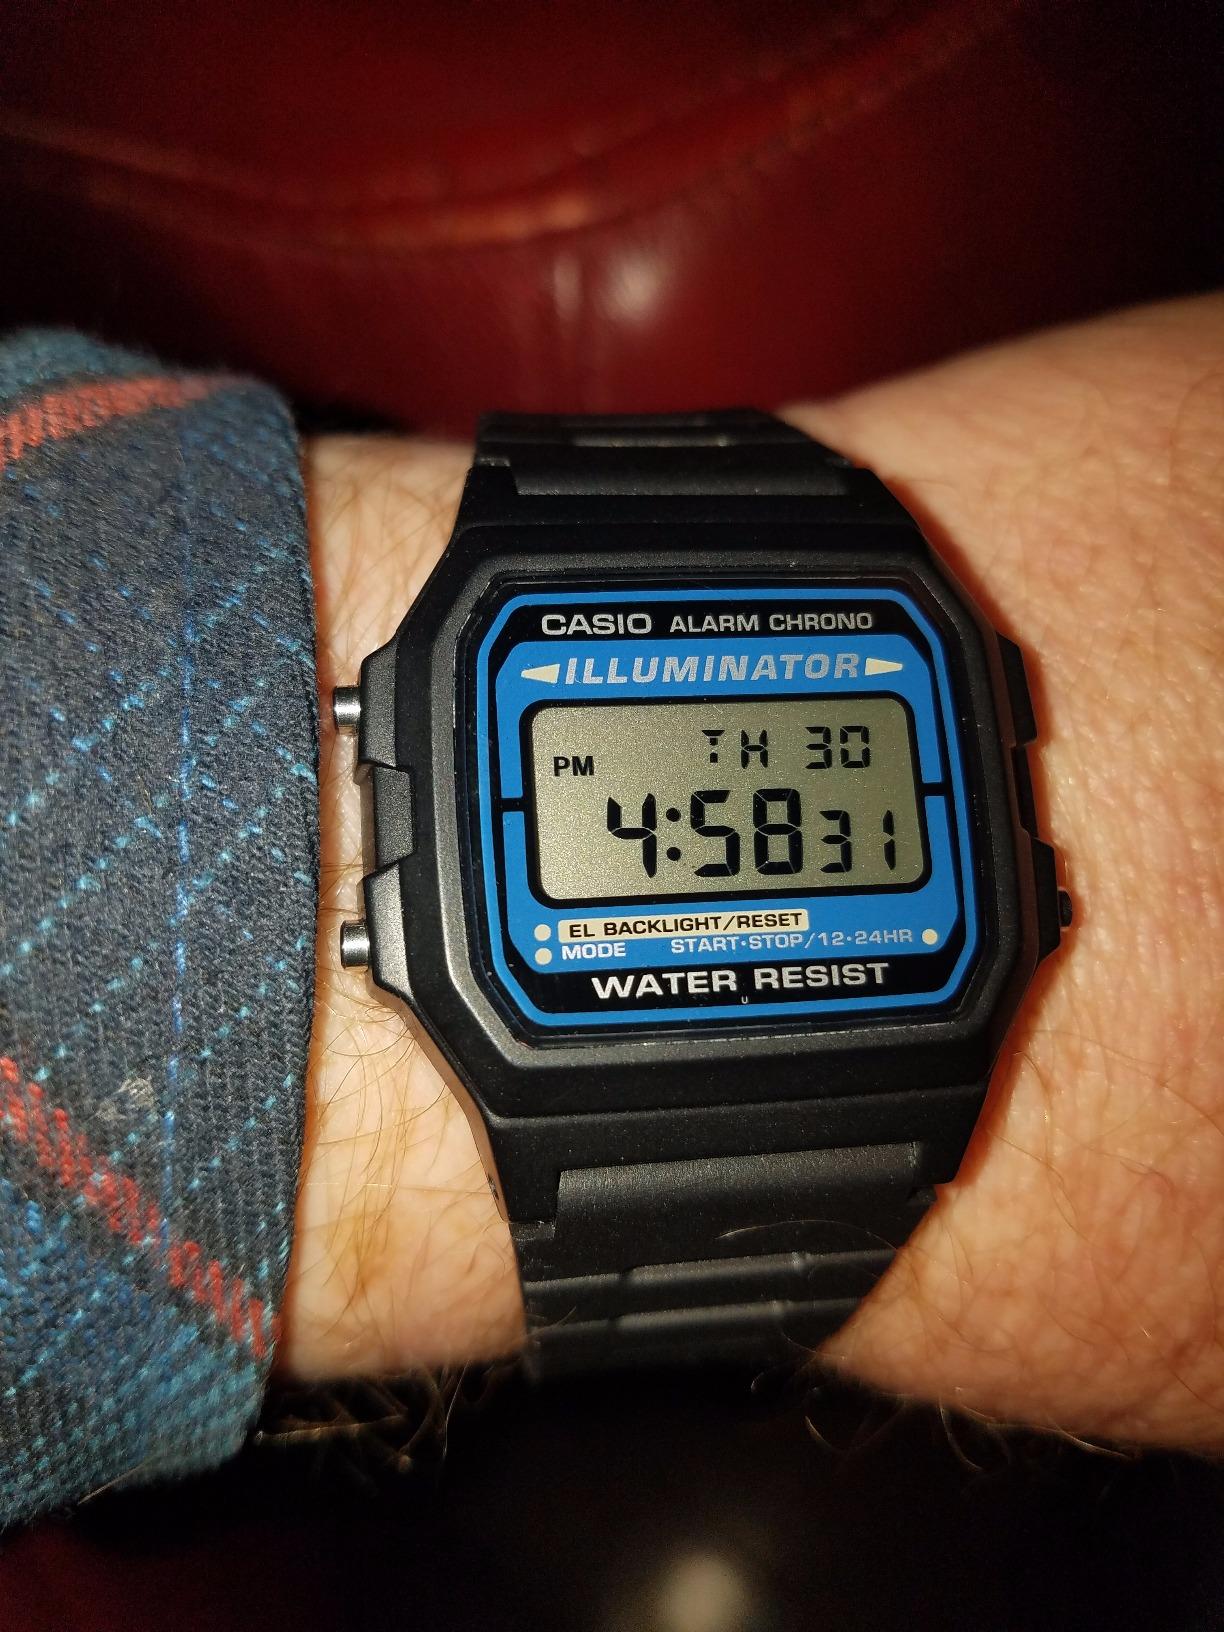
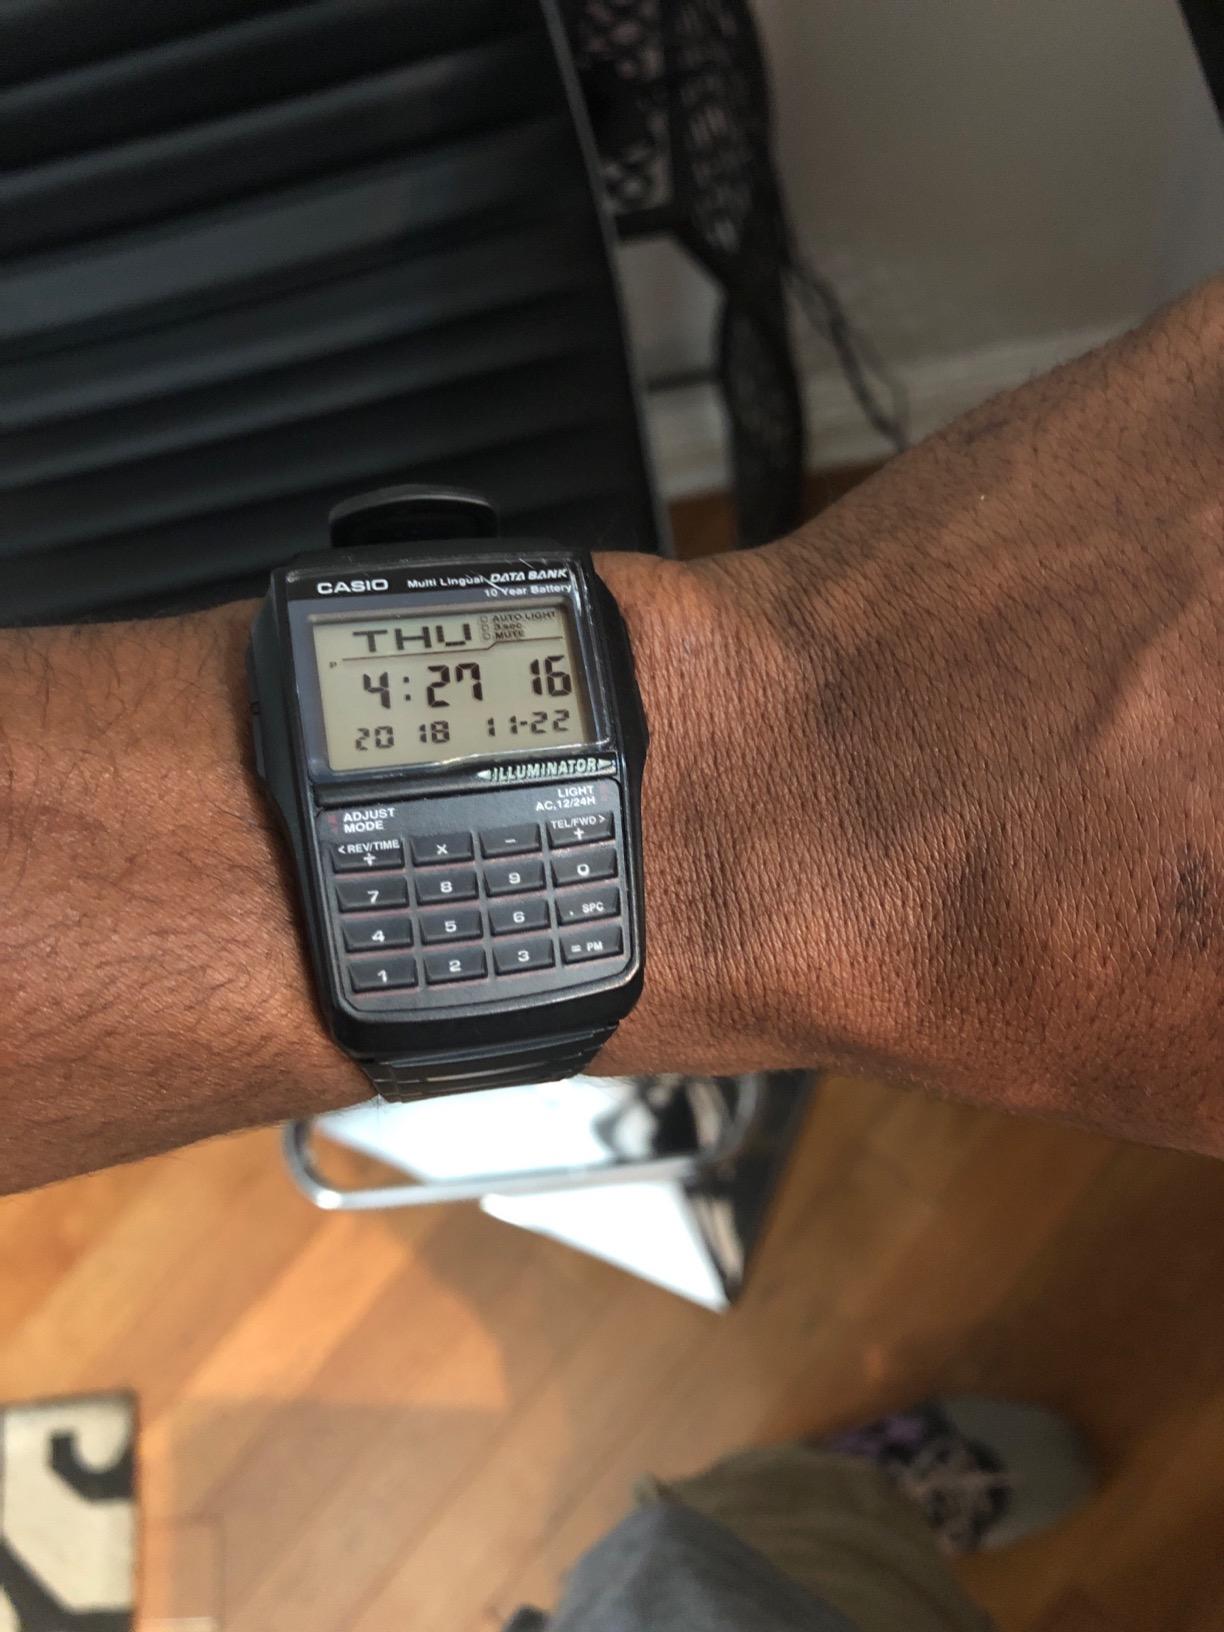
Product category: accessories_watch
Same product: no